Rose Tyler

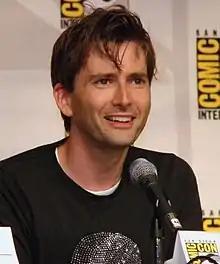
The second series explored new elements of the relationship between Rose and David Tennant's Doctor.

In an interview with "SFX" producer Phil Collinson stated that after the Doctor regenerates the "initial dynamic changes because [Rose] has to learn to trust him again". Piper added that as the Doctor is incapacitated Rose consequently feels "unloved", "isolated" and "like she's lost her best friend". Rose relies on her observations of the Doctor in his absence and tries to mimic his actions. Collinson felt it was important to resolve any mistrust between the pair by the end of the Christmas Special, as the public had responded well to Rose and the Doctor's friendship previously. Davies had scripted dialogue in "The Christmas Invasion" explaining the newly regenerated Doctor's estuary English accent by stating he had imprinted on Rose and adopted her way of speaking. However, due to time constraints, this sequence was not filmed. Discussing how Rose had developed by the second series, Piper described her as having "come on in leaps and bounds" and stated she is now "a lot more proactive." She felt that there is a "different kind of energy" between Rose and the Tenth Doctor, whilst Tennant remarked that the audience would get to see the Doctor-companion relationship "developing and becoming something that it maybe hasn't before." Piper stated that with the Tenth Doctor, Rose is "more tetchy and more possessive" over him as "she feels like she's lost him once and doesn't want to lose him again". She cited Rose's "catfight" with former companion Sarah Jane Smith in "School Reunion" as evidence of this. Discussing the possibility of Rose and the Tenth Doctor becoming more romantically involved Piper stated "You want it to happen, but at the same time you don't want it to happen". Tennant likened the dynamic between the pair to that of Dana Scully (Gillian Anderson) and Fox Mulder (David Duchovny) in "The X-Files". Both Tennant and Piper agreed that the expectation of the relationship is more exciting than having it realised. To add to the tragedy of their separation, Davies scripted the series two story arc so that Rose and the Doctor would be indirectly responsible for their separation. "It's deliberate when that happens [the Doctor and Rose's arrogance]", said Davies, "and they do pay the price. In "Tooth and Claw", they set up the very thing — Torchwood — that separates them in the end. It's sort of their own fault." Though Davies left the Doctor's response to Rose's declaration of love in "Doomsday" unstated, Gardner felt strongly that the character reciprocated her feelings. On the commentary for the episode, she stated that she would "confirm to the world" that he was going to "say it back."